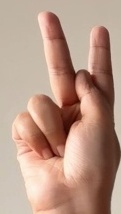
ASL sign: K